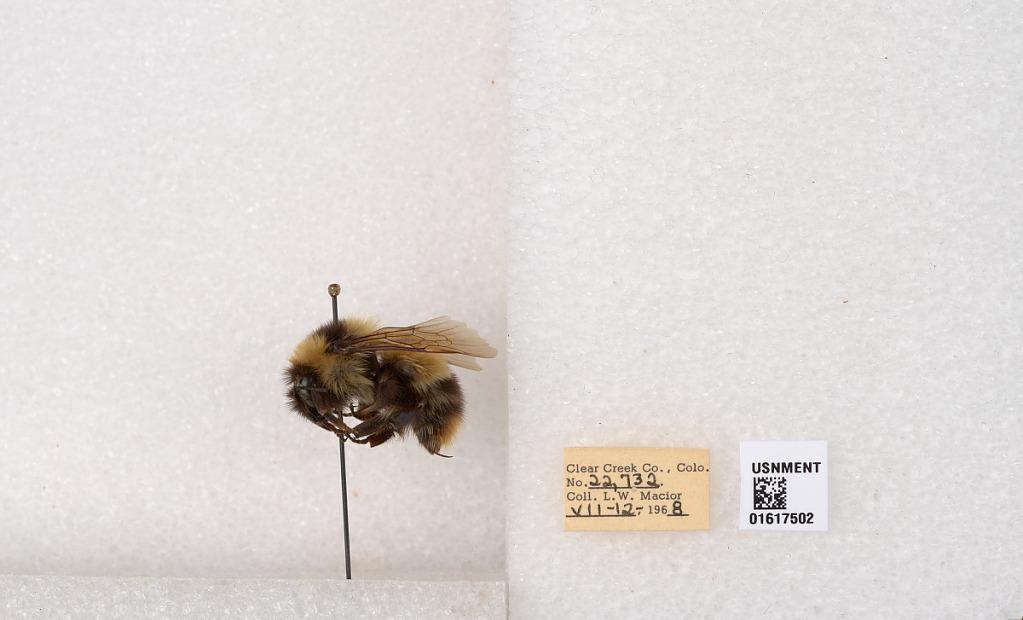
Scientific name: Bombus kirbyellus
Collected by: L. Macior
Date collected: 1968-7-12
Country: United States
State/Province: Colorado
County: Clear Creek
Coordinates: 39.6891, -105.644